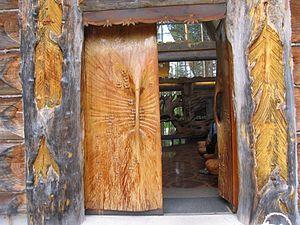
L'église de Paateri est une église située à Lieksa en Finlande.